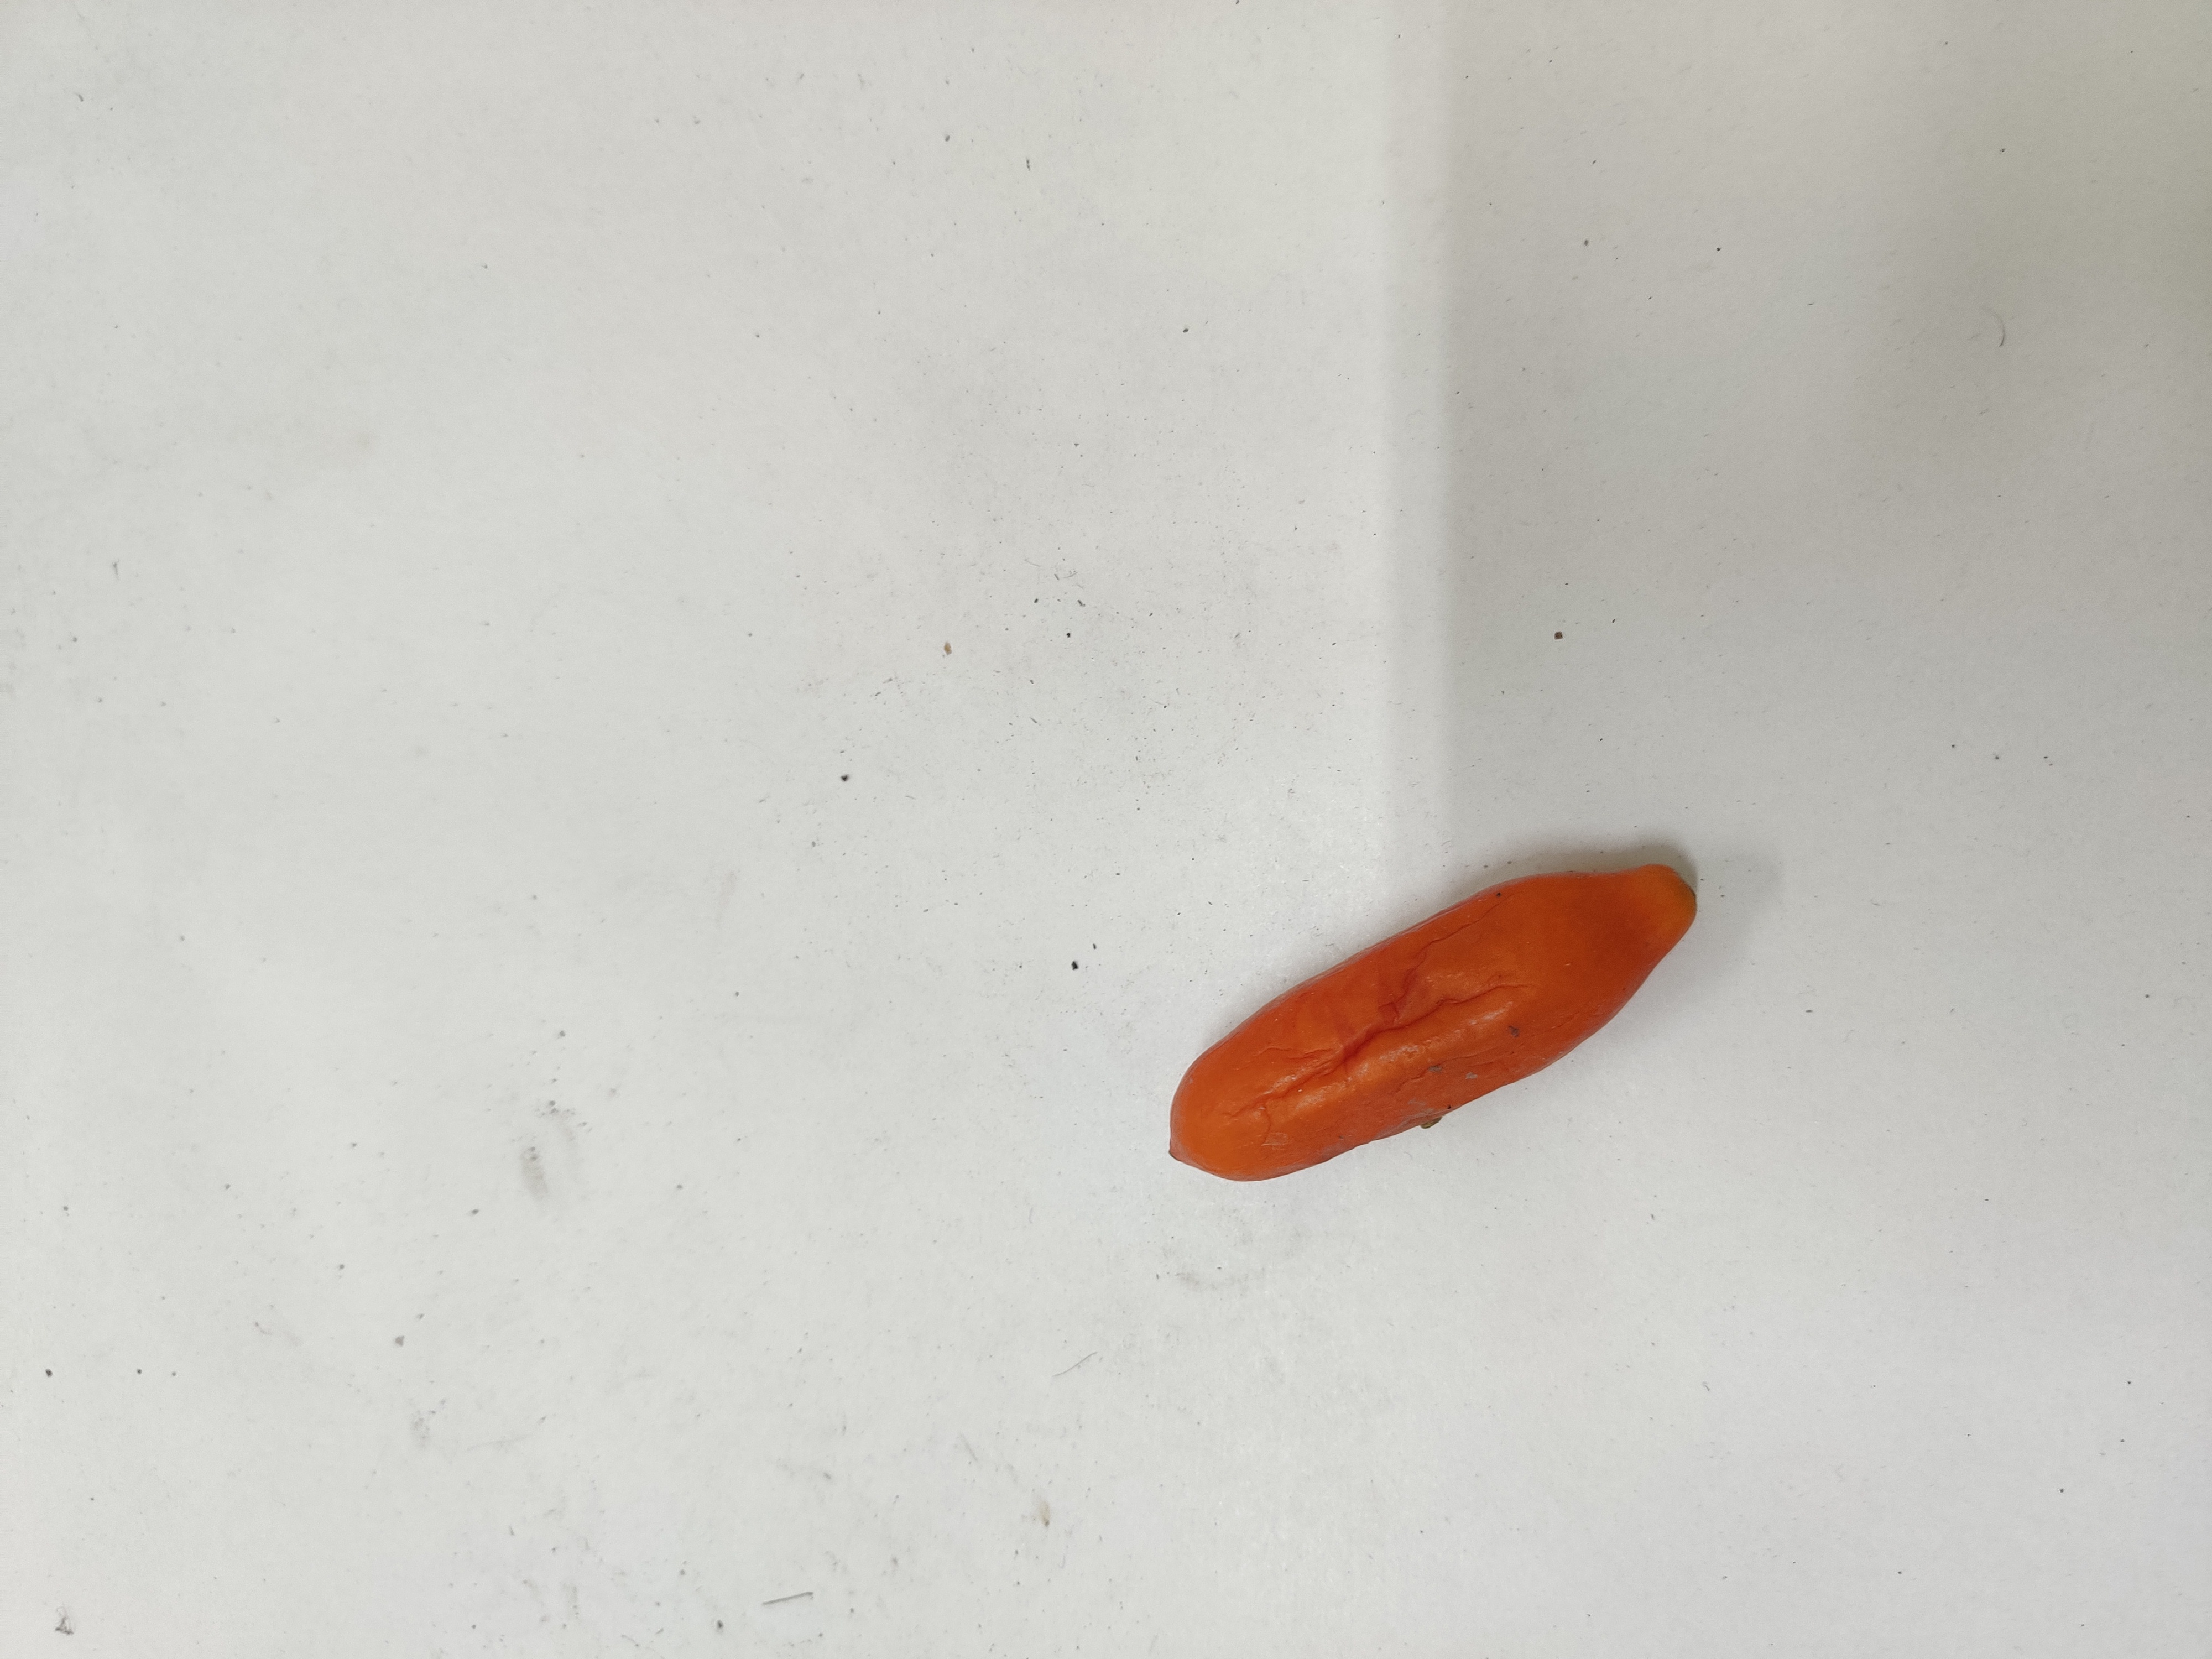
Crop: Ivy Gourd
Condition: Severely Damaged